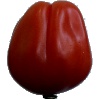
Label: tomato_heart